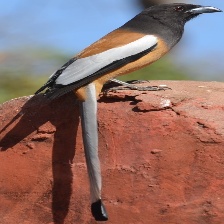
Species: RUFOUS TREPE
Scientific name: DENDROCITTA VAGABUNDA